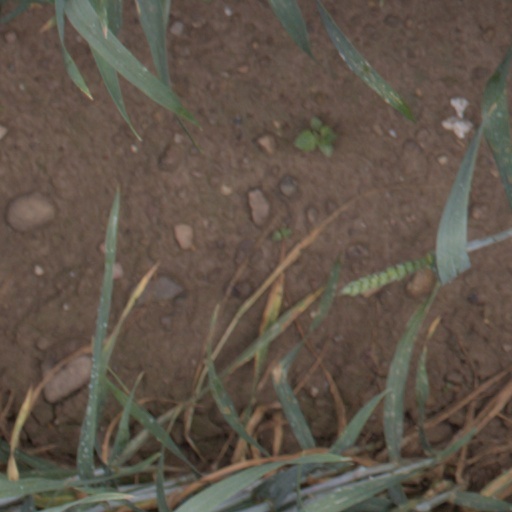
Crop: wheat